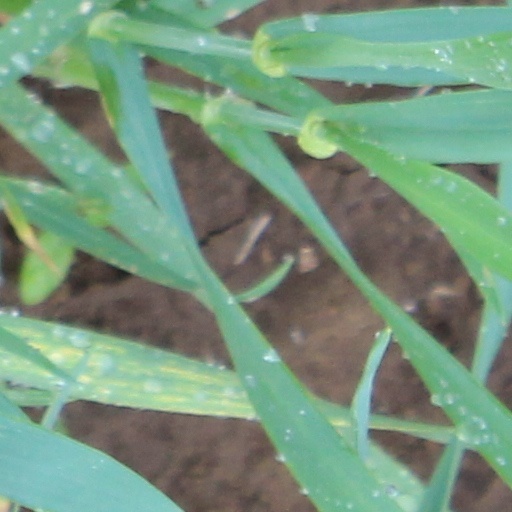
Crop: wheat